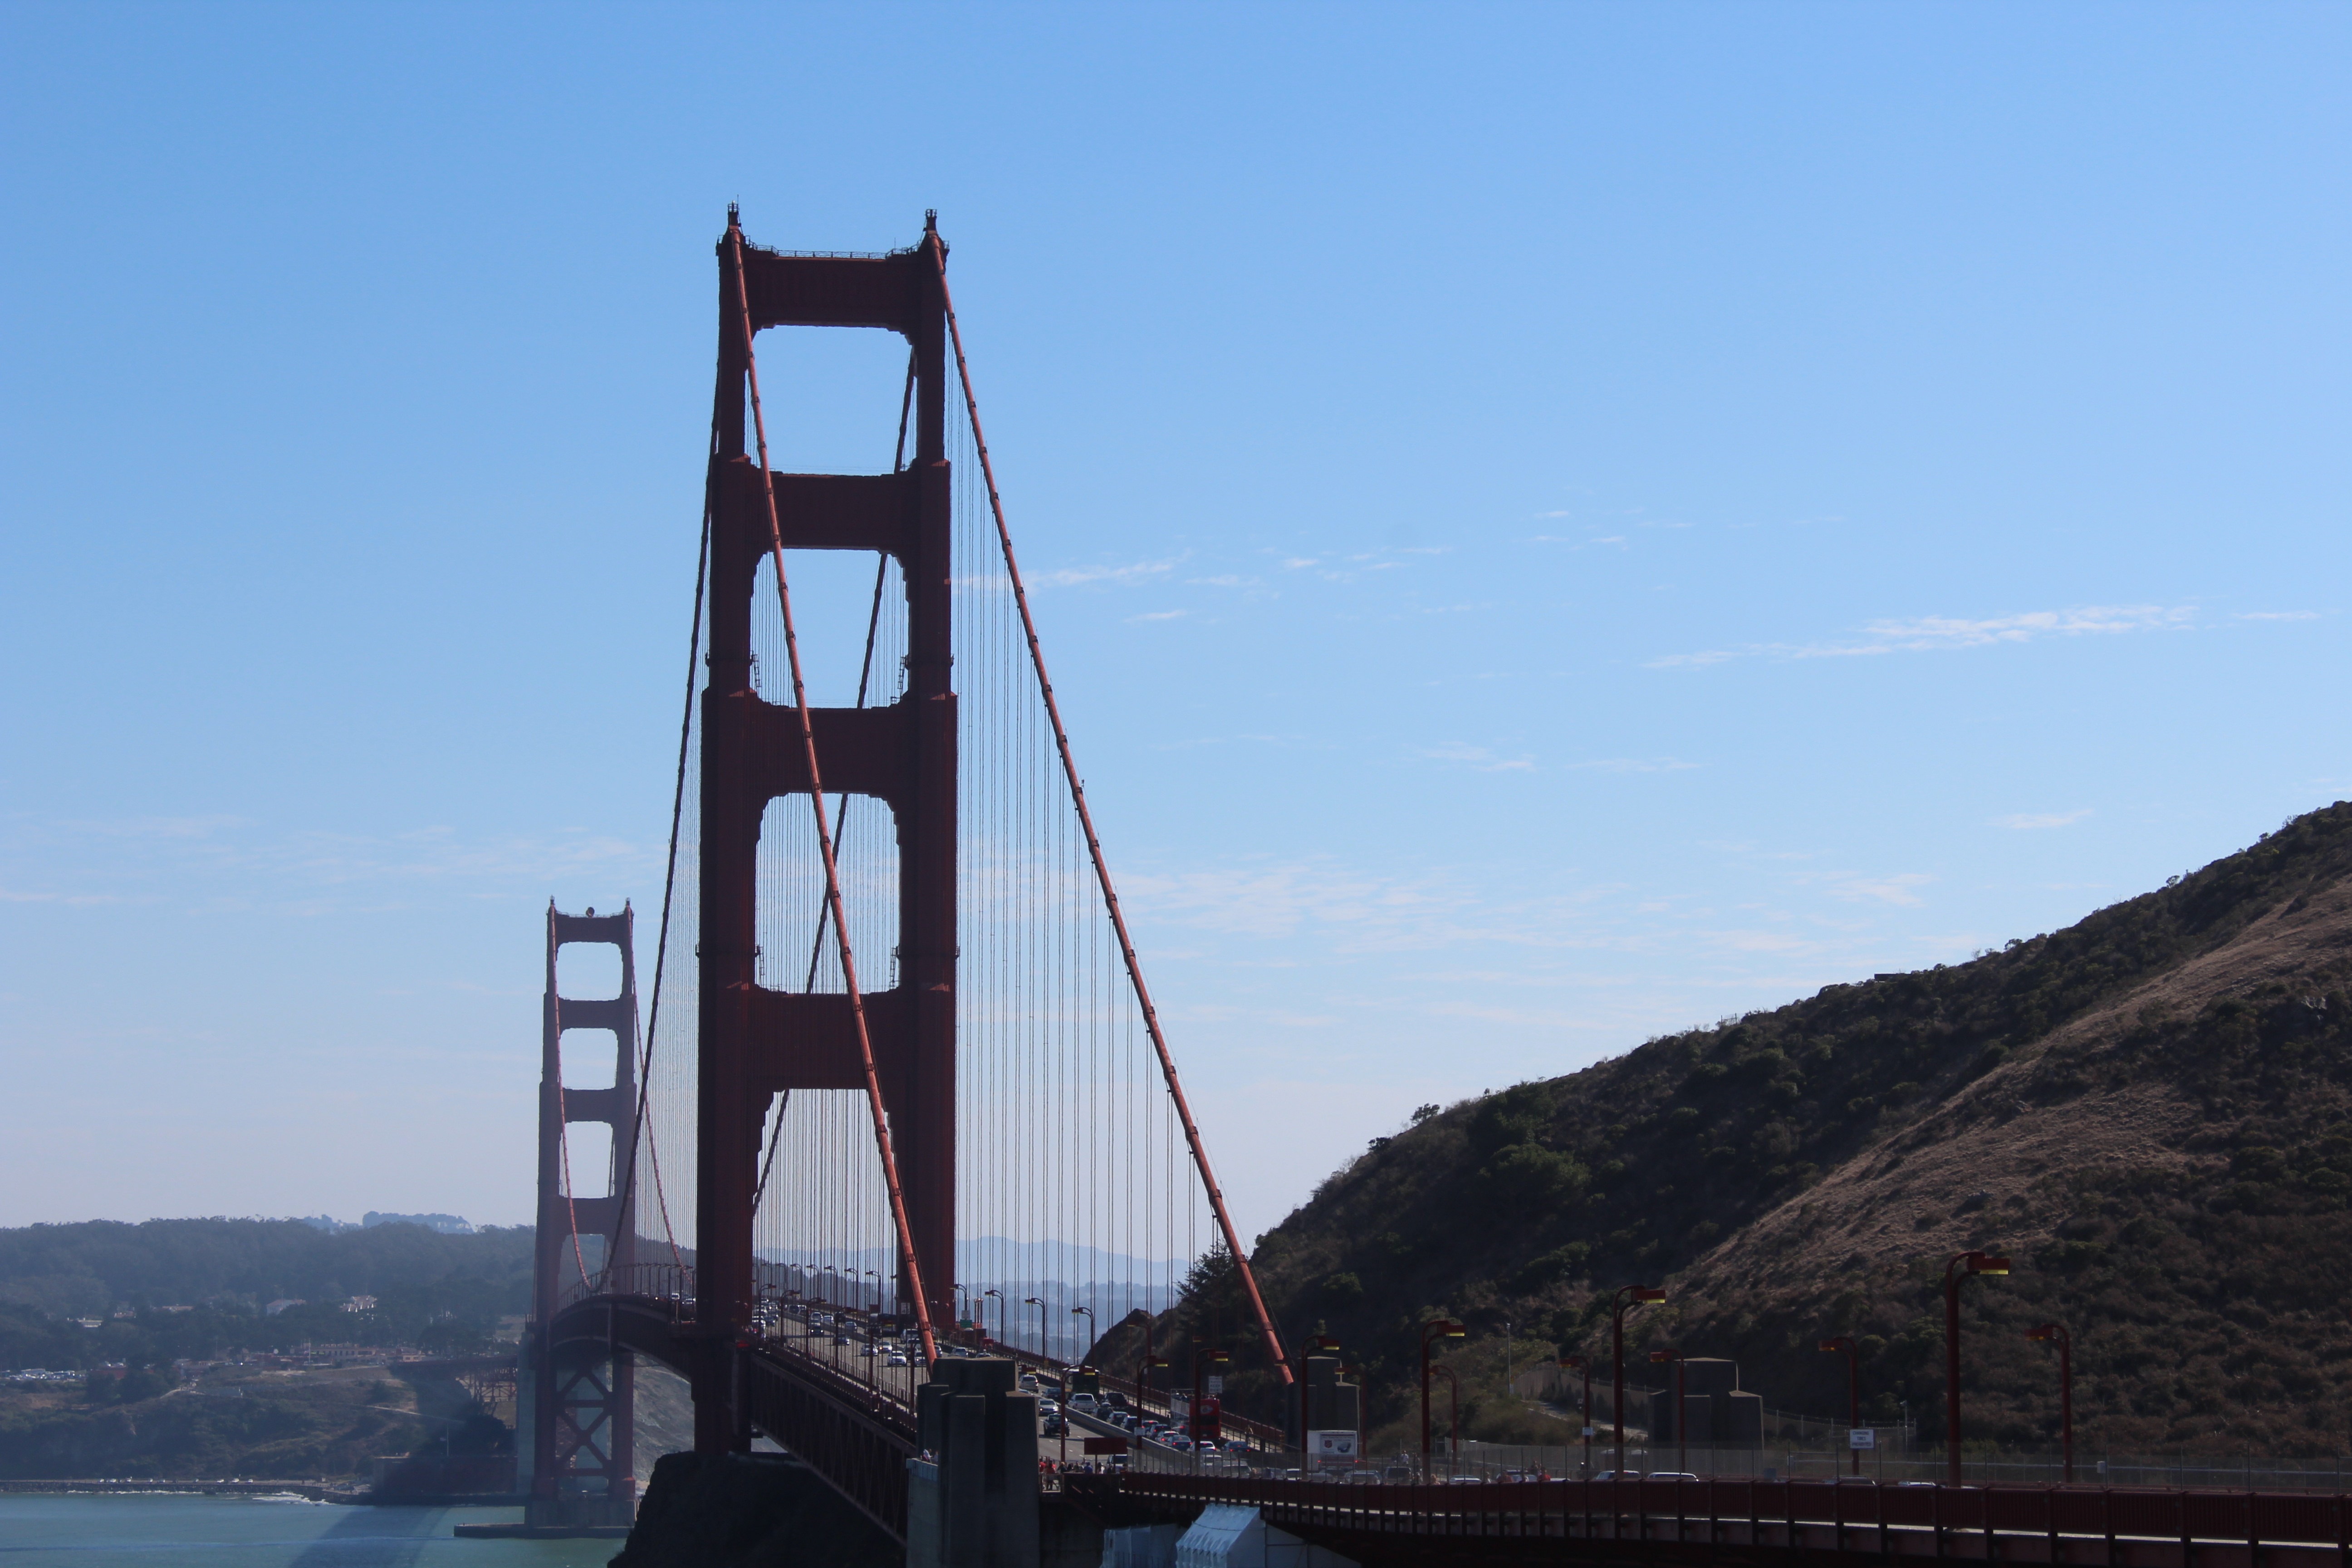
bridge, golden gate bridge, san francisco, vehicle, mast, united states, golden gates